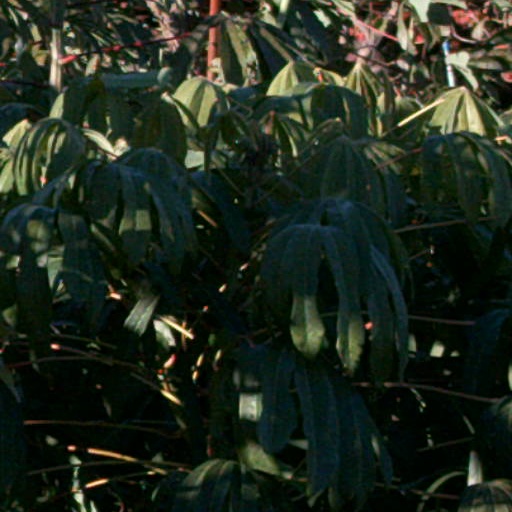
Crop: cassava